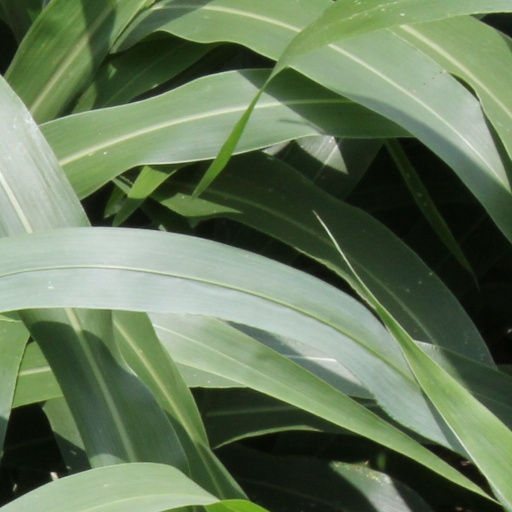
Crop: sorghum